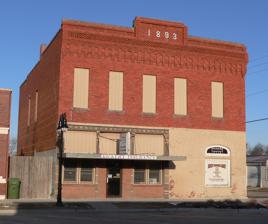
Building: IOOF Opera House
Country: United States of America
Year built: 1893
United States historic place IOOF Opera House U.S. National Register of Historic Places Show map of Nebraska Show map of the United States Location N. Third and B Sts., Hampton, Nebraska Coordinates 40°52′46″N 97°53′9″W / 40.87944°N 97.88583°W / 40.87944; -97.88583 Built 1880, 1893 MPS Opera House Buildings in Nebraska 1867-1917 MPS NRHP reference No. 88000952 Added to NRHP September 28, 1988 The IOOF Opera House in Hampton, Nebraska , United States, is a 40-foot (12 m) by 65-foot (20 m) building that was built in 1880 and was leased to the International Order of Odd Fellows (IOOF) chapter in 1893. [ note 1 ] In 1988, when it was nominated for the National Register of Historic Places , it was the only two-story building in the retail business area of Hampton. It was deemed significant at the state level in the areas of the performing arts; entertainment/recreation; and social history, as a well-preserved example of an opera house building in Nebraska. Its decline was partly due to the fact that Aurora, Nebraska , 6 miles away, and Grand Island, Nebraska , 26 miles away, offered more entertainment choices to car-owning residents. It is a "two-part commercial block" building that served historically as a meeting hall, as a theater, as a specialty store, as a music facility, and as a financial institution.  It was listed on the National Register of Historic Places in 1988. Notes